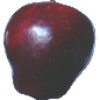
Label: Apple Red Delicious 1